Vancouver International Airport

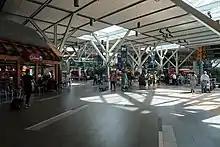
International departure hall

The Domestic section of the terminal was constructed in 1968 by the Vancouver-based firm Thompson, Berwick and Pratt and was given a top-to-bottom renovation in 2005 by Vancouver architect Kasian Kennedy. The Domestic area consists of three piers (A-C).